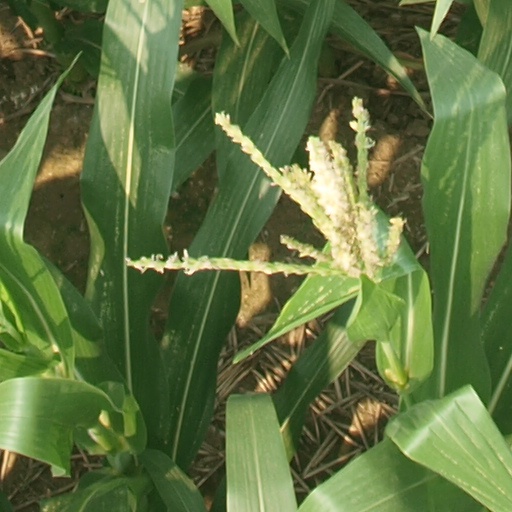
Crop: maize; corn